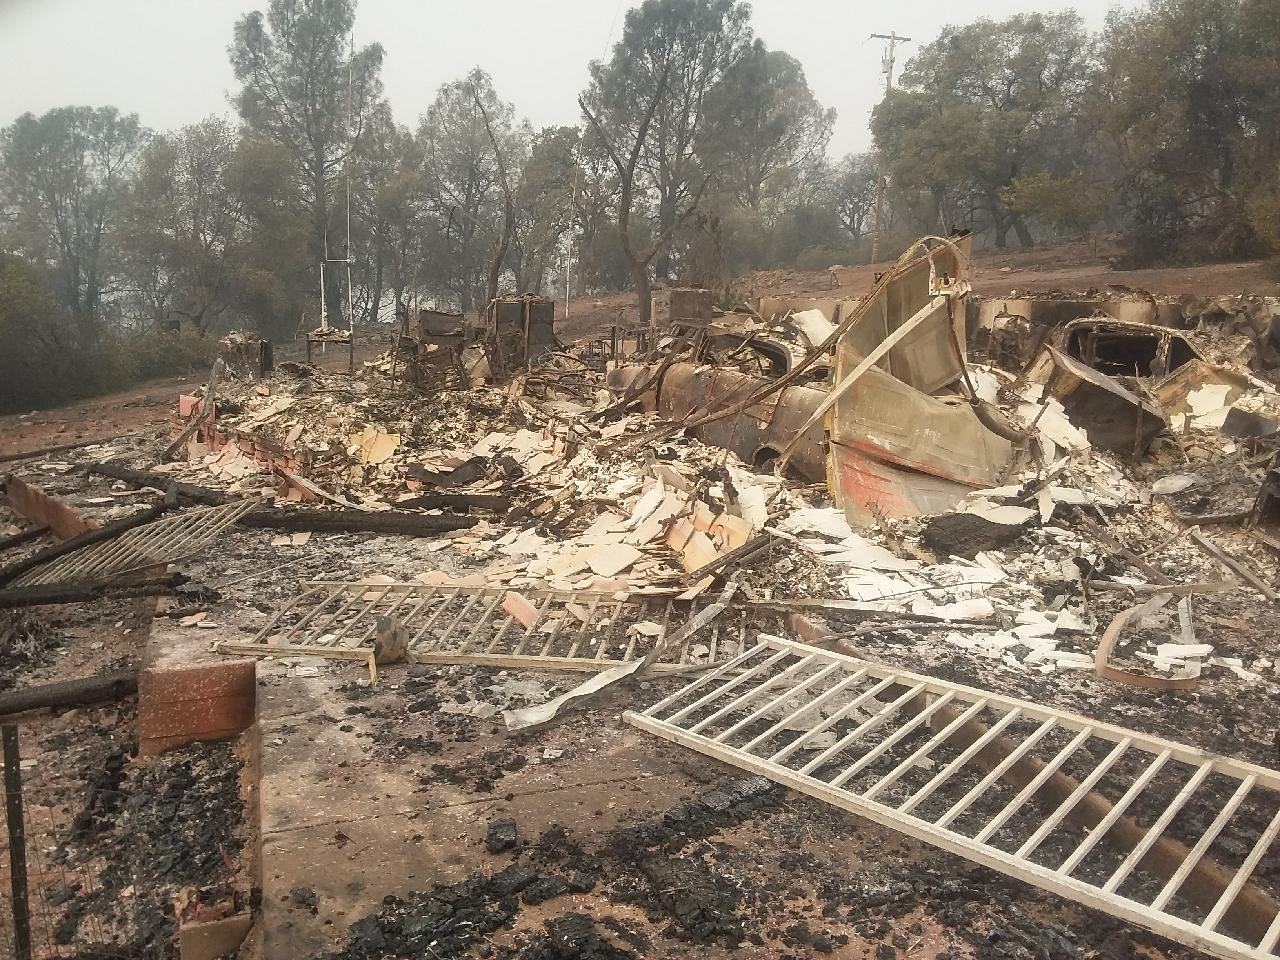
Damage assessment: destroyed